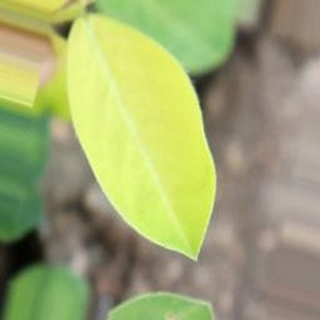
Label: groundnut_nutrition_deficiency